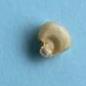
Maize quality: Bad